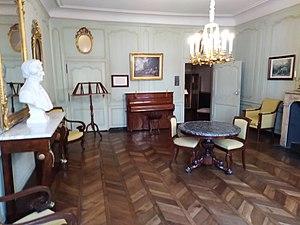
Grand salon de la maison Berlioz
Le musée Hector-Berlioz est la maison natale du musicien Hector Berlioz à La Côte-Saint-André dans le Dauphiné.